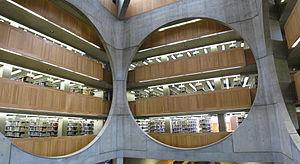
La Phillips Exeter Academy est une école privée mixte en internat, pour des élèves en lycée de la troisième à la terminale et en cycle postgraduate, qui occupe une superficie de 250 hectares à Exeter dans l'État du New Hampshire aux États-Unis, à 50 kilomètres au nord de Boston.
Créée en 1905, la Phillips Exeter Academy Library, à Exeter, New Hampshire, est une bibliothèque appartenant à l'école d'enseignement secondaire Phillips Exeter Academy.